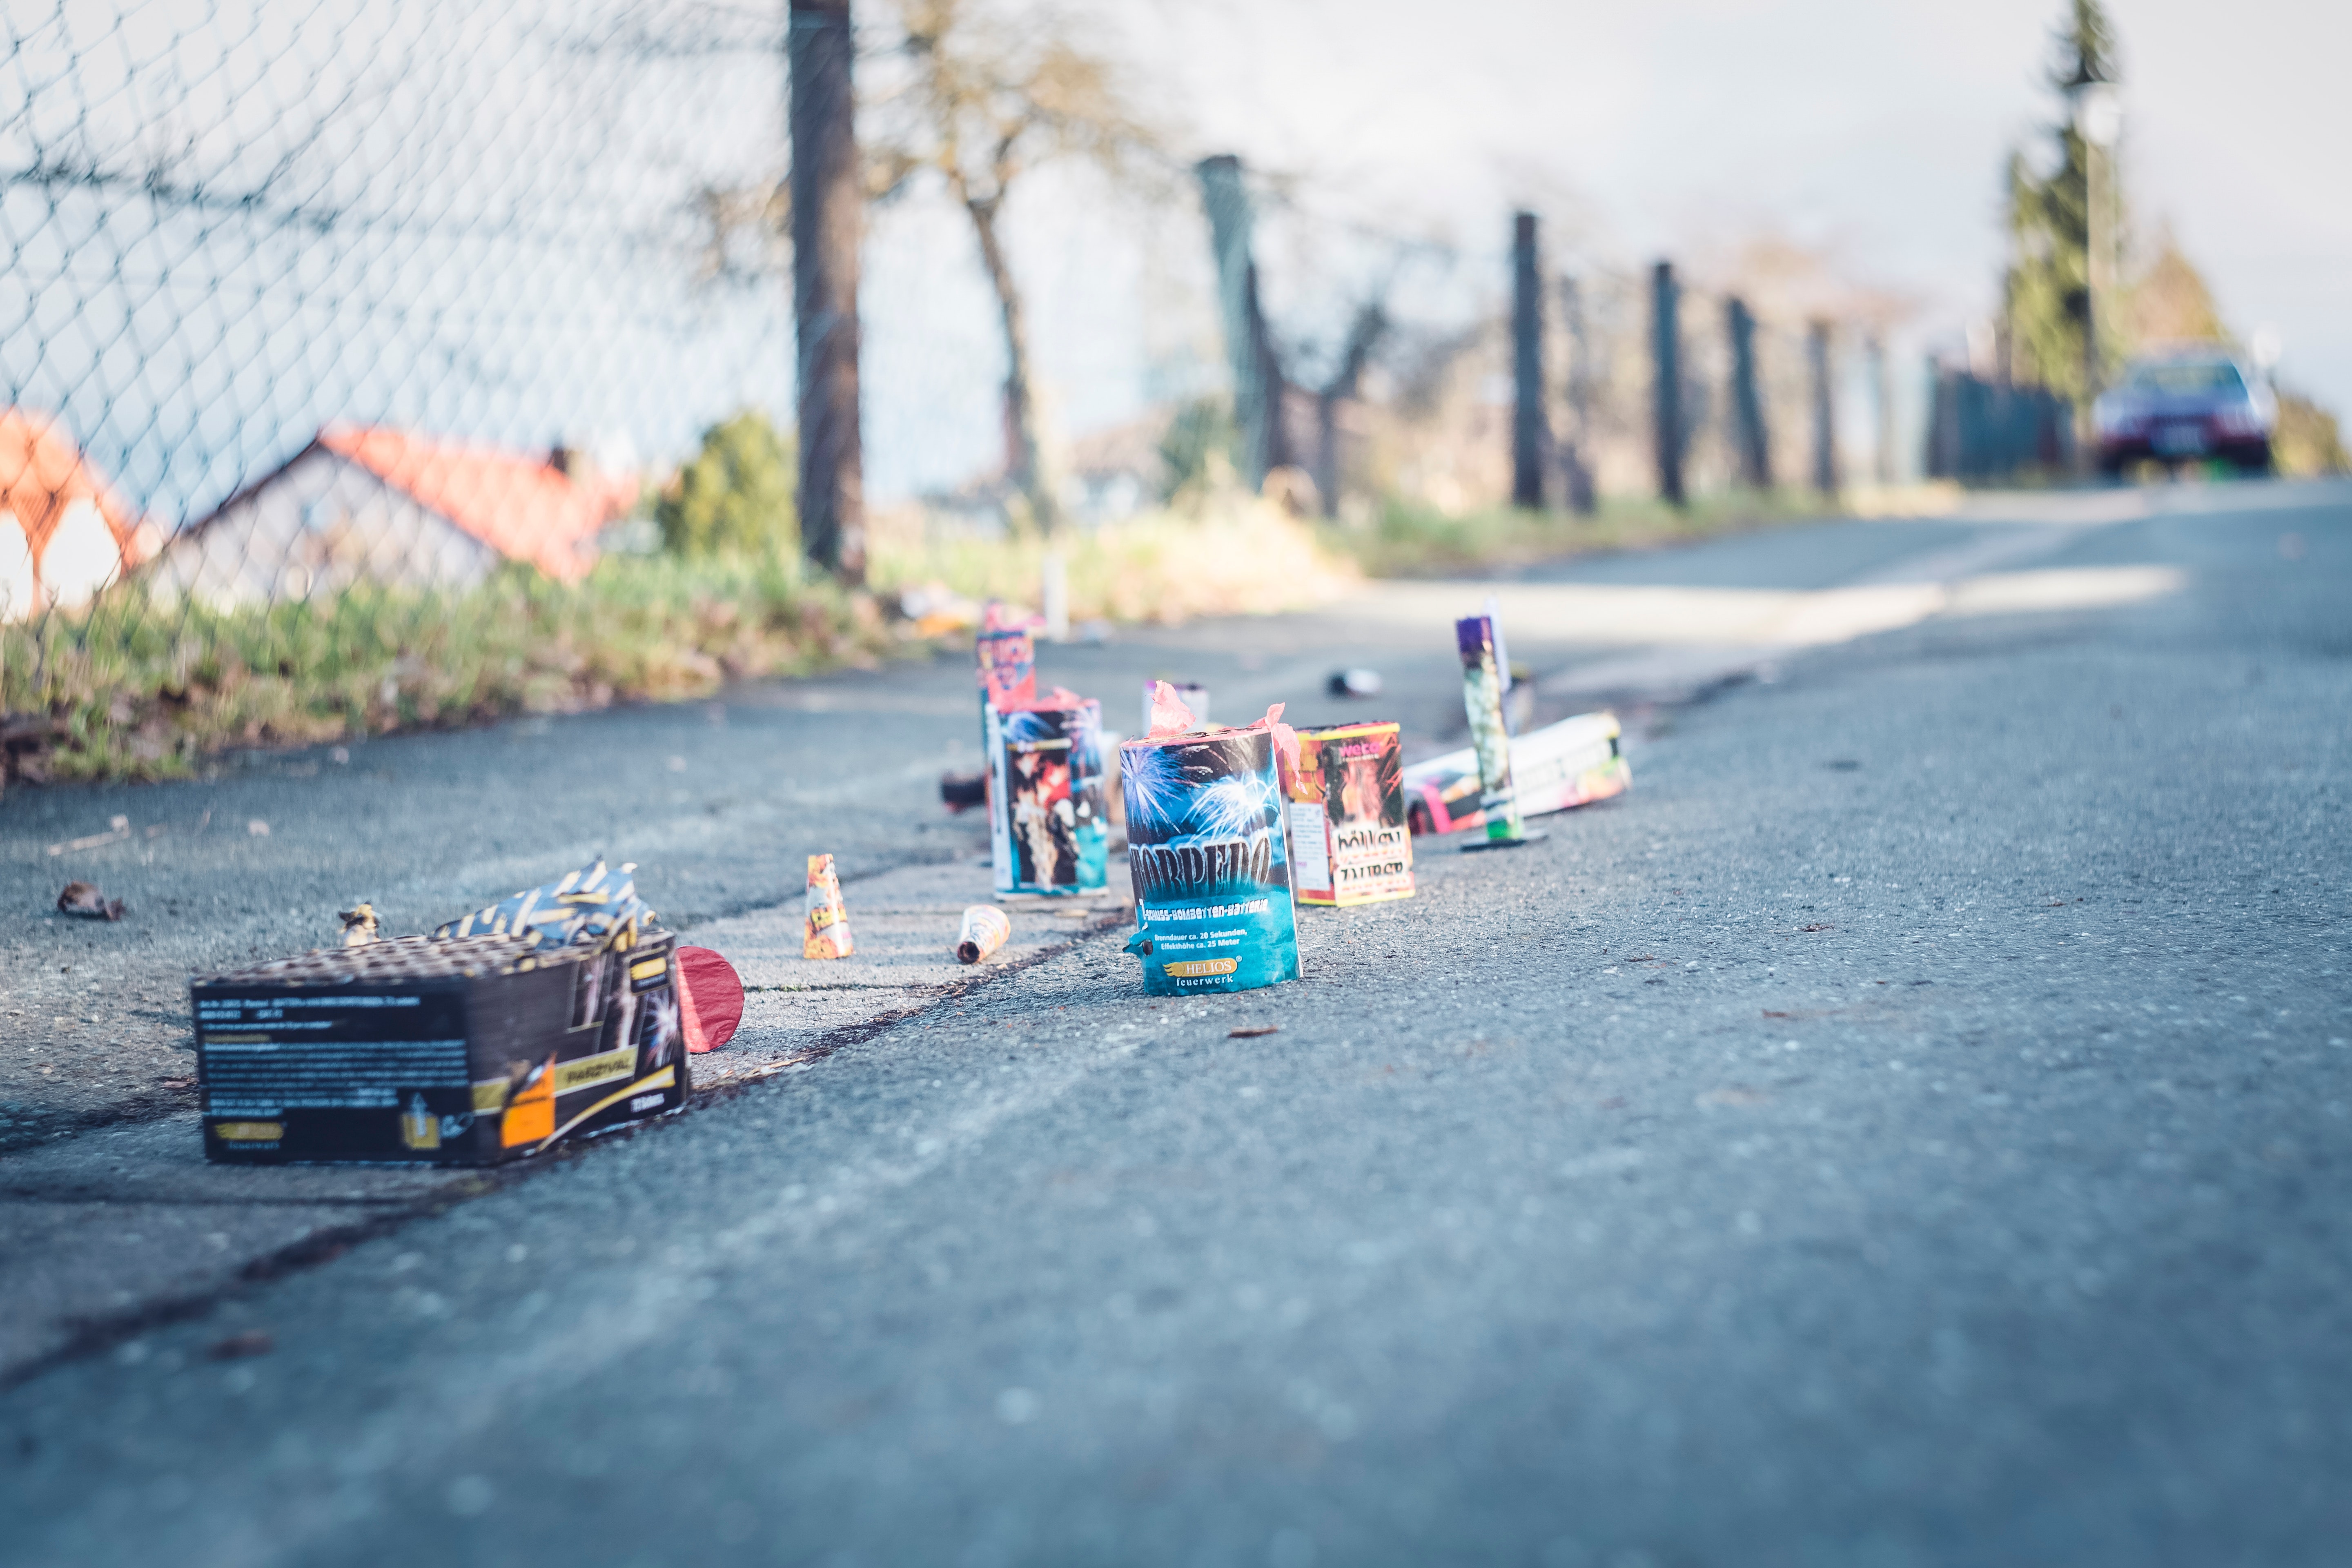
transport, asphalt, mode of transport, vehicle, road, photography, city, vacation, street, recreation, road surface, tourism